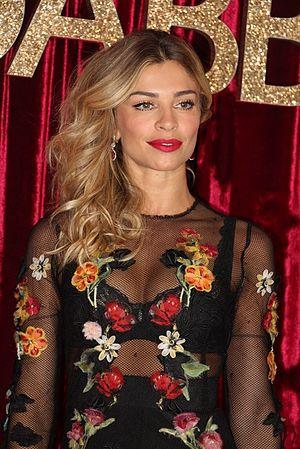
Grazielli Massafera, née le 28 juin 1982 à Jacarezinho, est un mannequin et une actrice de télévision et de cinéma brésilienne. Élue Miss Paraná en 2004 et candidate à Miss Brésil, elle s'est fait connaître du public lors de sa participation à la cinquième édition de l'émission de téléréalité Big Brother Brasil en 2005.